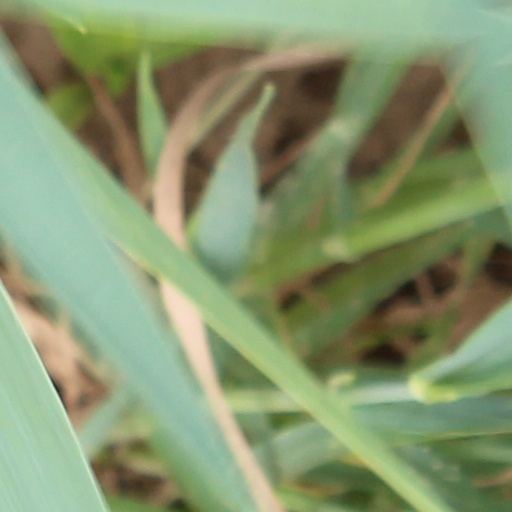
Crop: wheat